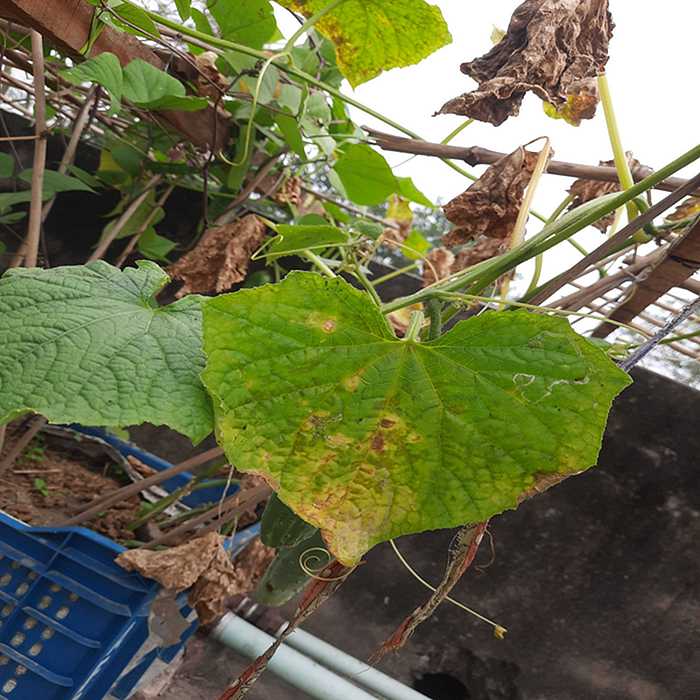
Plant: Cucumber
Label: Anthracnose lesions